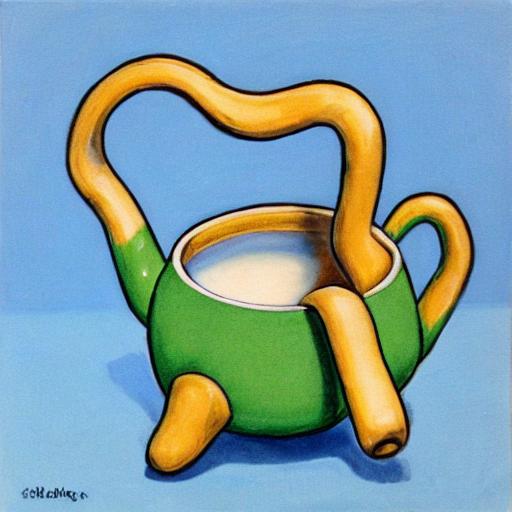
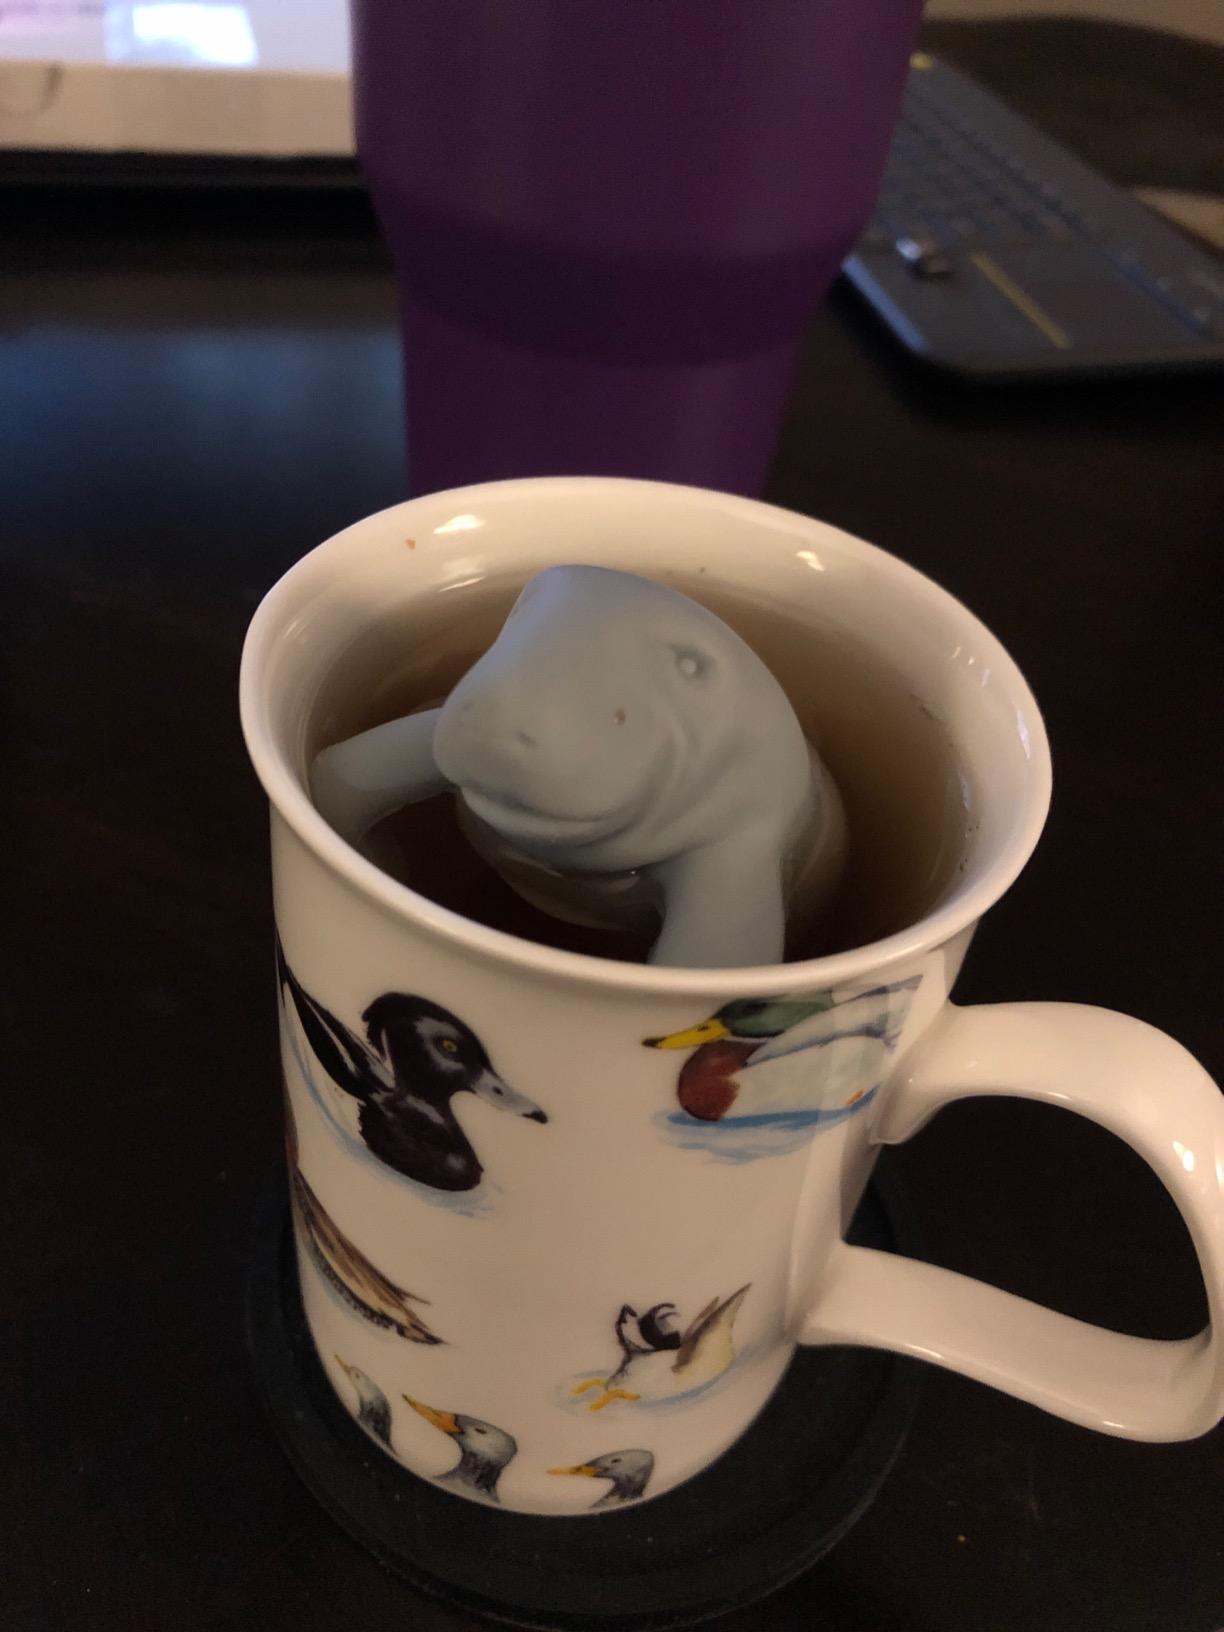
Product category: items_tea
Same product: no